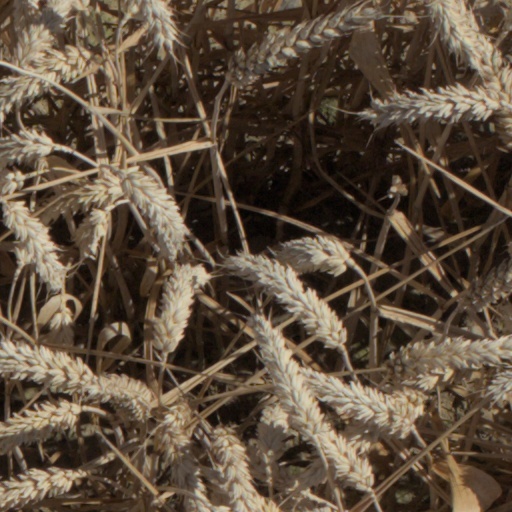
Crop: wheat